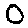
Label: 0